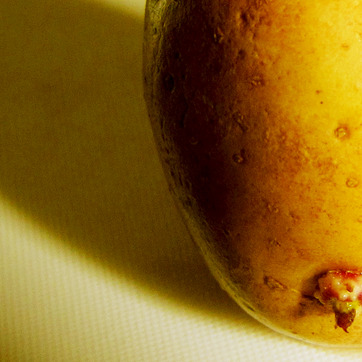
Material: food